Transport in Hong Kong

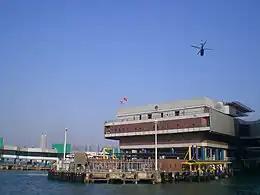
Heliport at the Hong Kong–Macau Ferry Terminal

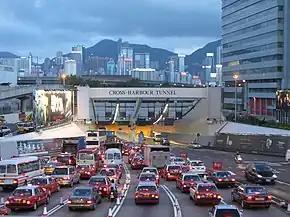
The entrance of the Cross-Harbour Tunnel, which is part of Route 1, in Hung Hom, Kowloon.

Hong Kong International Airport (HKG) is the primary airport for the territory and has been at Chep Lap Kok since 1998. Over 100 airlines operate flights to international and mainland China destinations from the airport; it is the main hub of flag carrier Cathay Pacific as well as Air Hong Kong, Hong Kong Express, and Hong Kong Airlines. HKG is an important regional transhipment centre, passenger hub, and gateway for destinations in mainland China and the rest of Asia. It also handles the most air cargo traffic in the world. With over 70 million passengers annually, it is the eighth busiest airport worldwide by passenger traffic. HKG is constructed on an artificial island north of Lantau Island and was built to replace the overcrowded Kai Tak Airport in Kowloon Bay. A third runway was constructed as part of the Three-Runway-System. The massive upgrades to the Terminal 2, and the construction of a new Terminal 2 Concourse, High-Speed Baggage Systems, the upgrades to the Centre Runway, and the extension of the APM, will be completed in 2024.